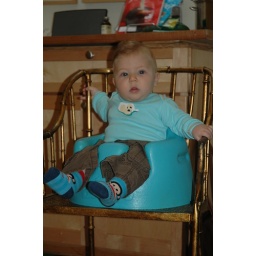
he loved being able to see over the kitchen table